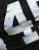
Number: 4